Mongols in China

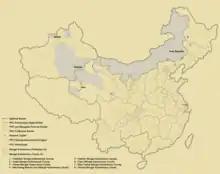
Mongol autonomous subdivisions of China

Besides the Inner Mongolia autonomous region, there are other Mongol autonomous administrative subdivisions in China.